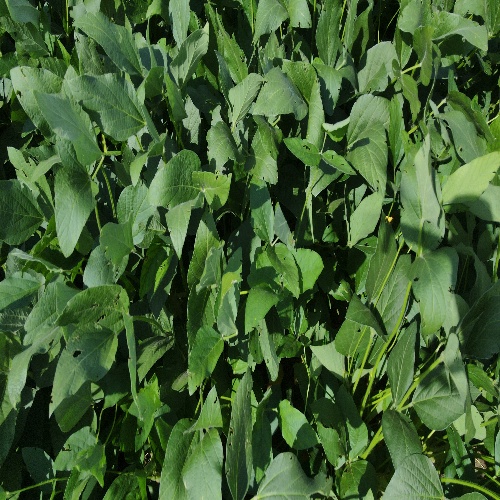
Label: Caterpillar